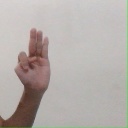
अक्षर: भ